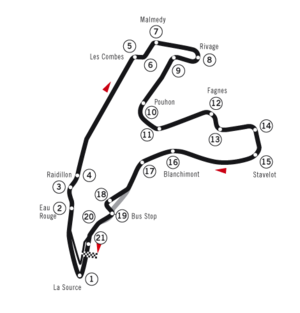
Les 1 000 kilomètres de Spa 2004 sont la 24ᵉ édition de l'épreuve et se déroulent le 12 septembre 2004. La victoire est remportée par l'Audi R8 nᵒ 88 pilotée par Johnny Herbert et Jamie Davies.
Les 1 000 kilomètres de Spa 2006 sont la 26ᵉ édition de l'épreuve et se déroulent le 14 mai 2006. La victoire est remportée par la Courage C60 n°17 pilotée par Emmanuel Collard et Jean-Christophe Boullion.
Les 1 000 kilomètres de Spa 2003 sont la 23ᵉ édition de l'épreuve et se déroulent le 31 août 2003. La victoire est remportée par l'Audi R8 nᵒ 25 pilotée par Tom Kristensen et Seiji Ara.